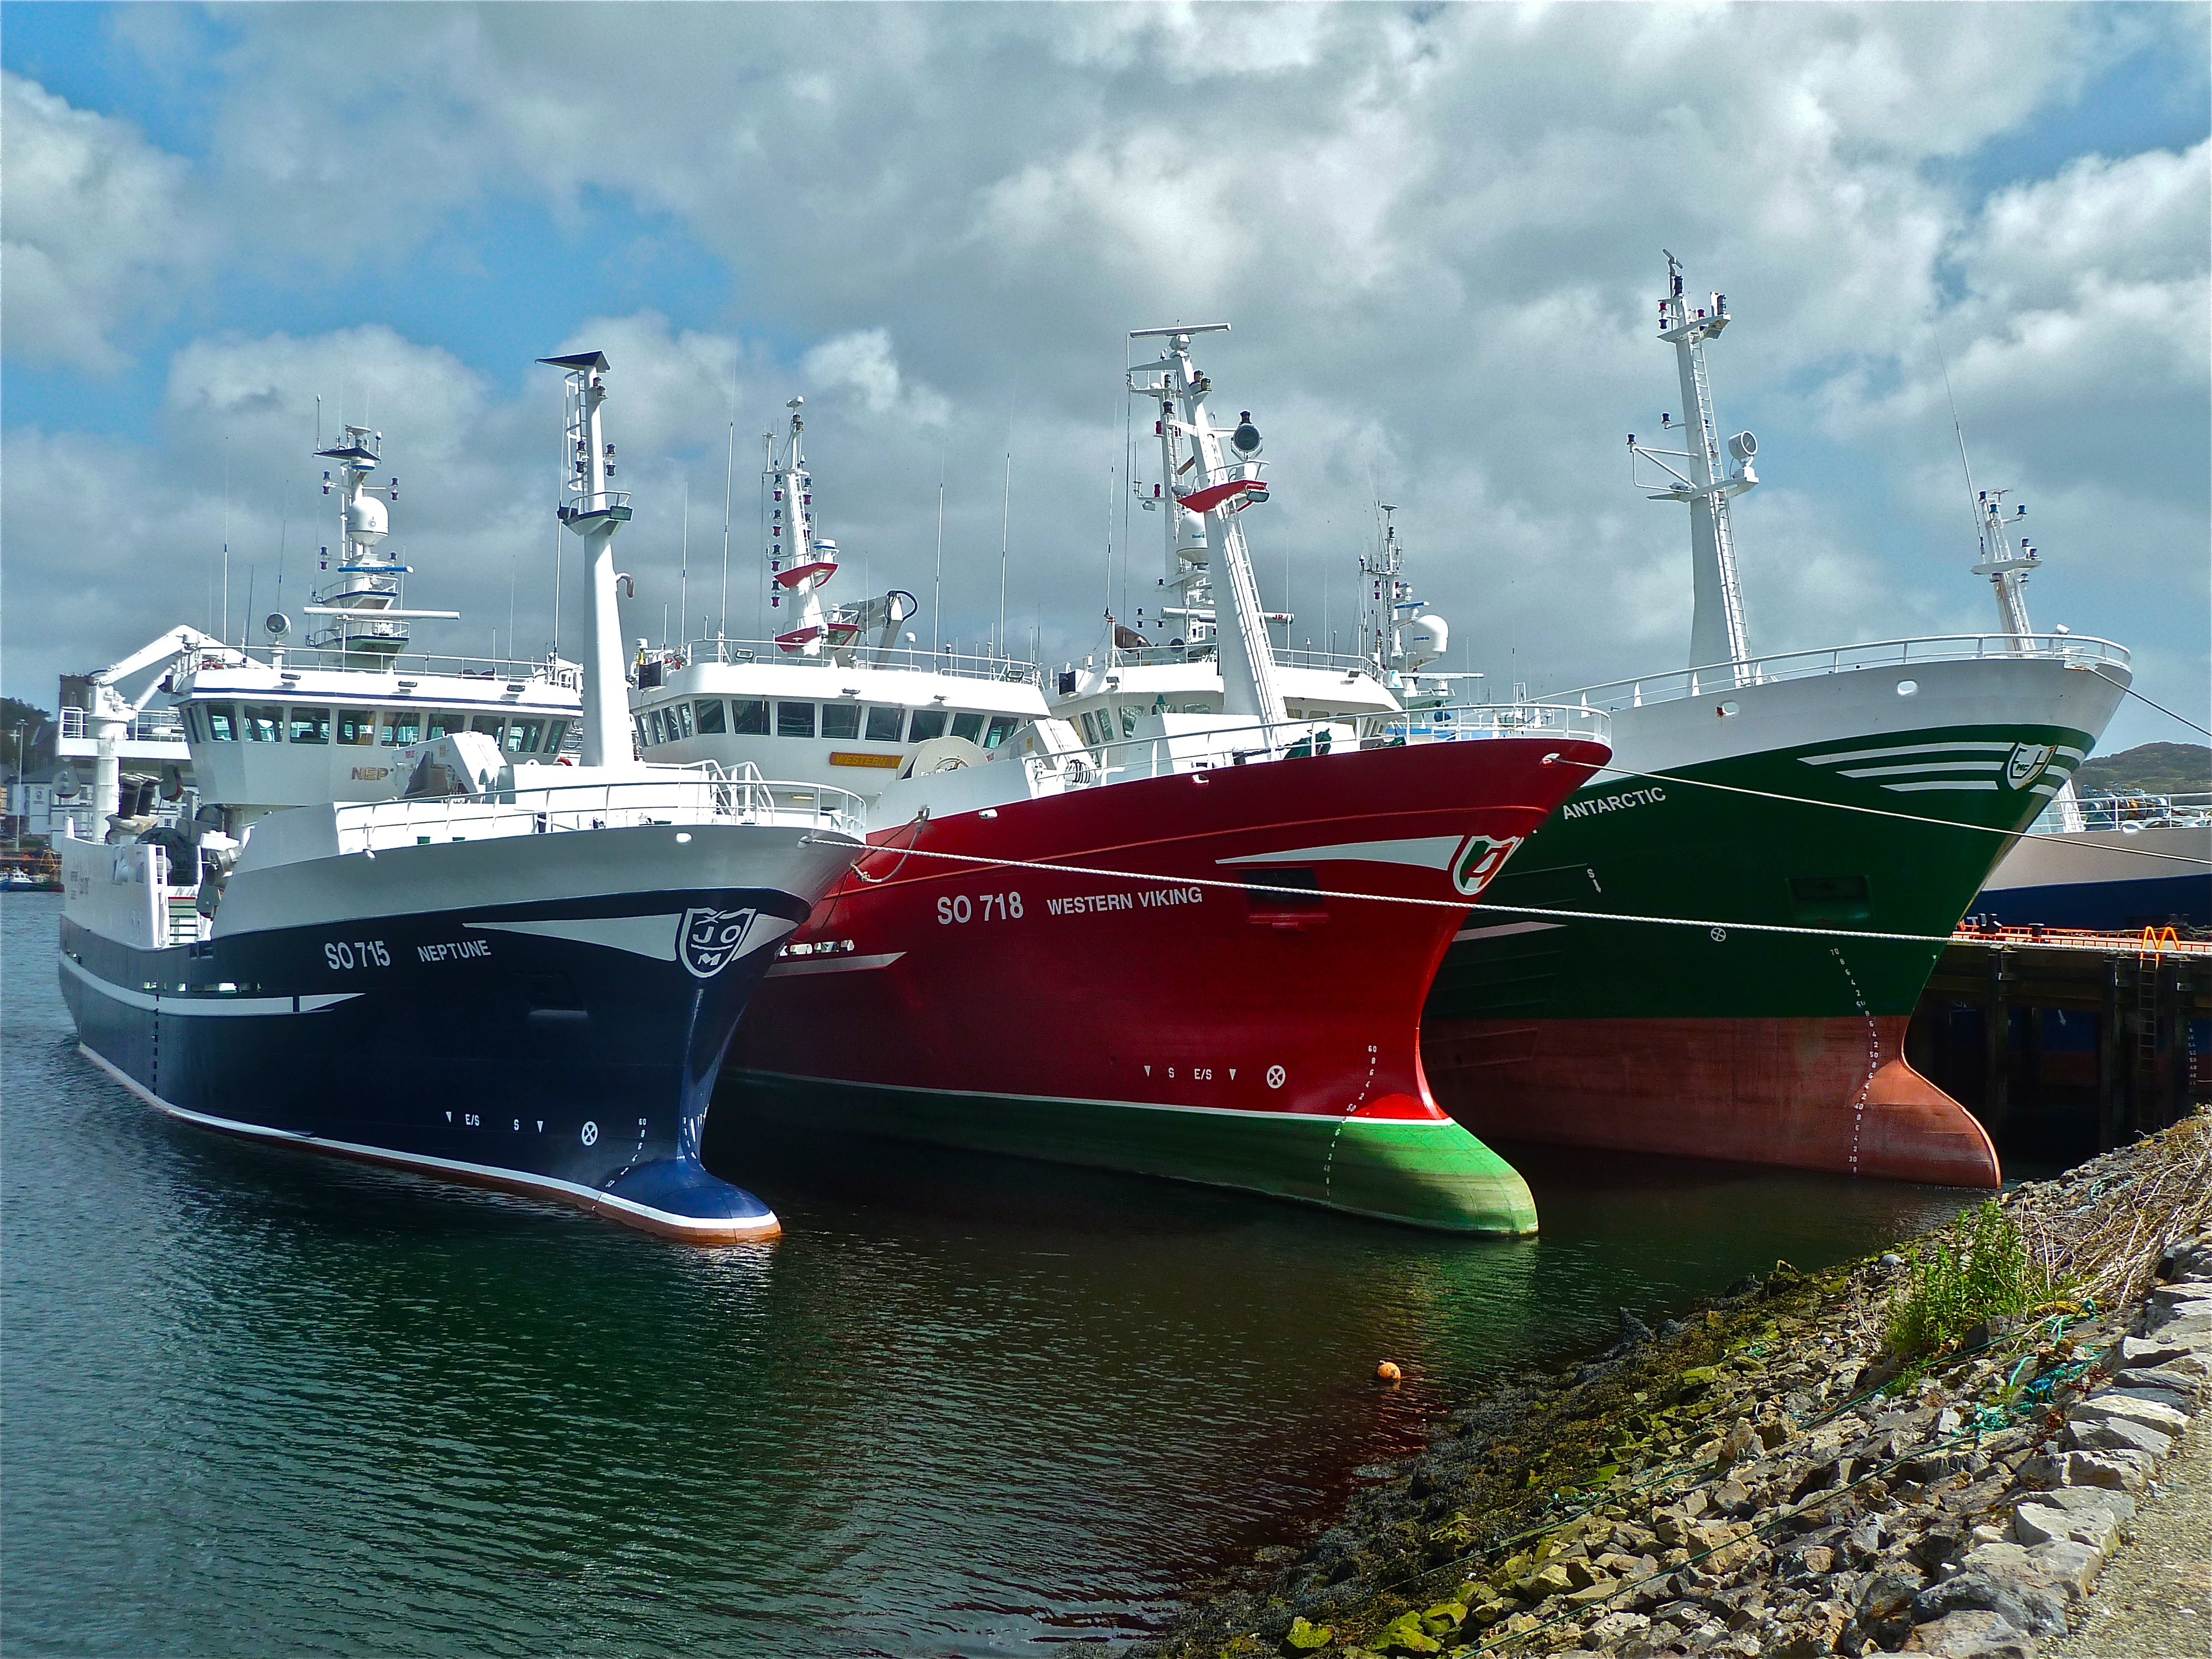
sea, dock, boat, pier, ship, transport, vehicle, harbour, port, cargo ship, haven, ships, channel, shipping, vessels, watercraft, fishing port, passenger ship, fishing boats, freight transport, ocean liner, tank ship, bulk carrier